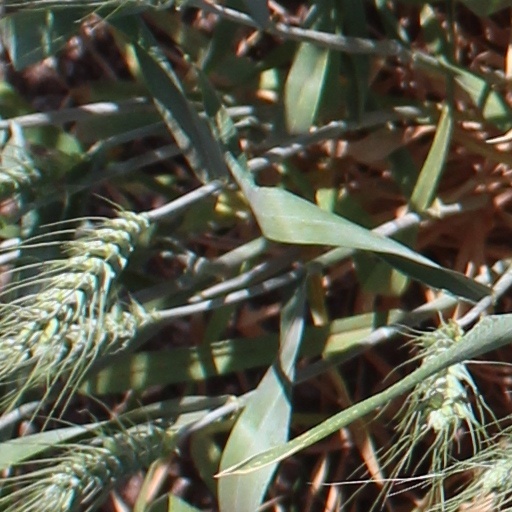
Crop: wheat